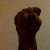
The image shows a hand gesture representing the letter 'S' in Indian Sign Language.